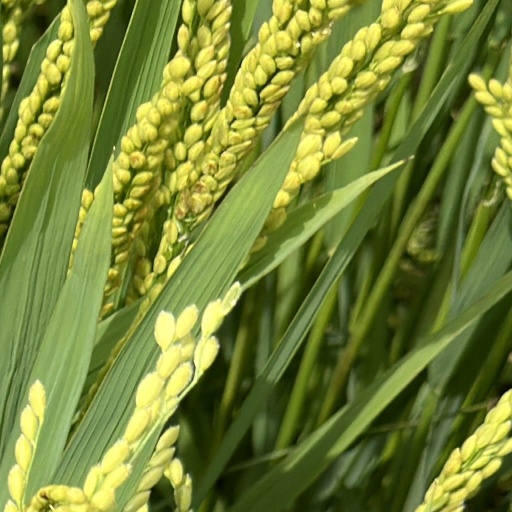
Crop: rice